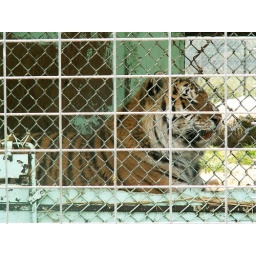
Then again, a cat as huge as a tiger can be interesting just by virtue of its size.